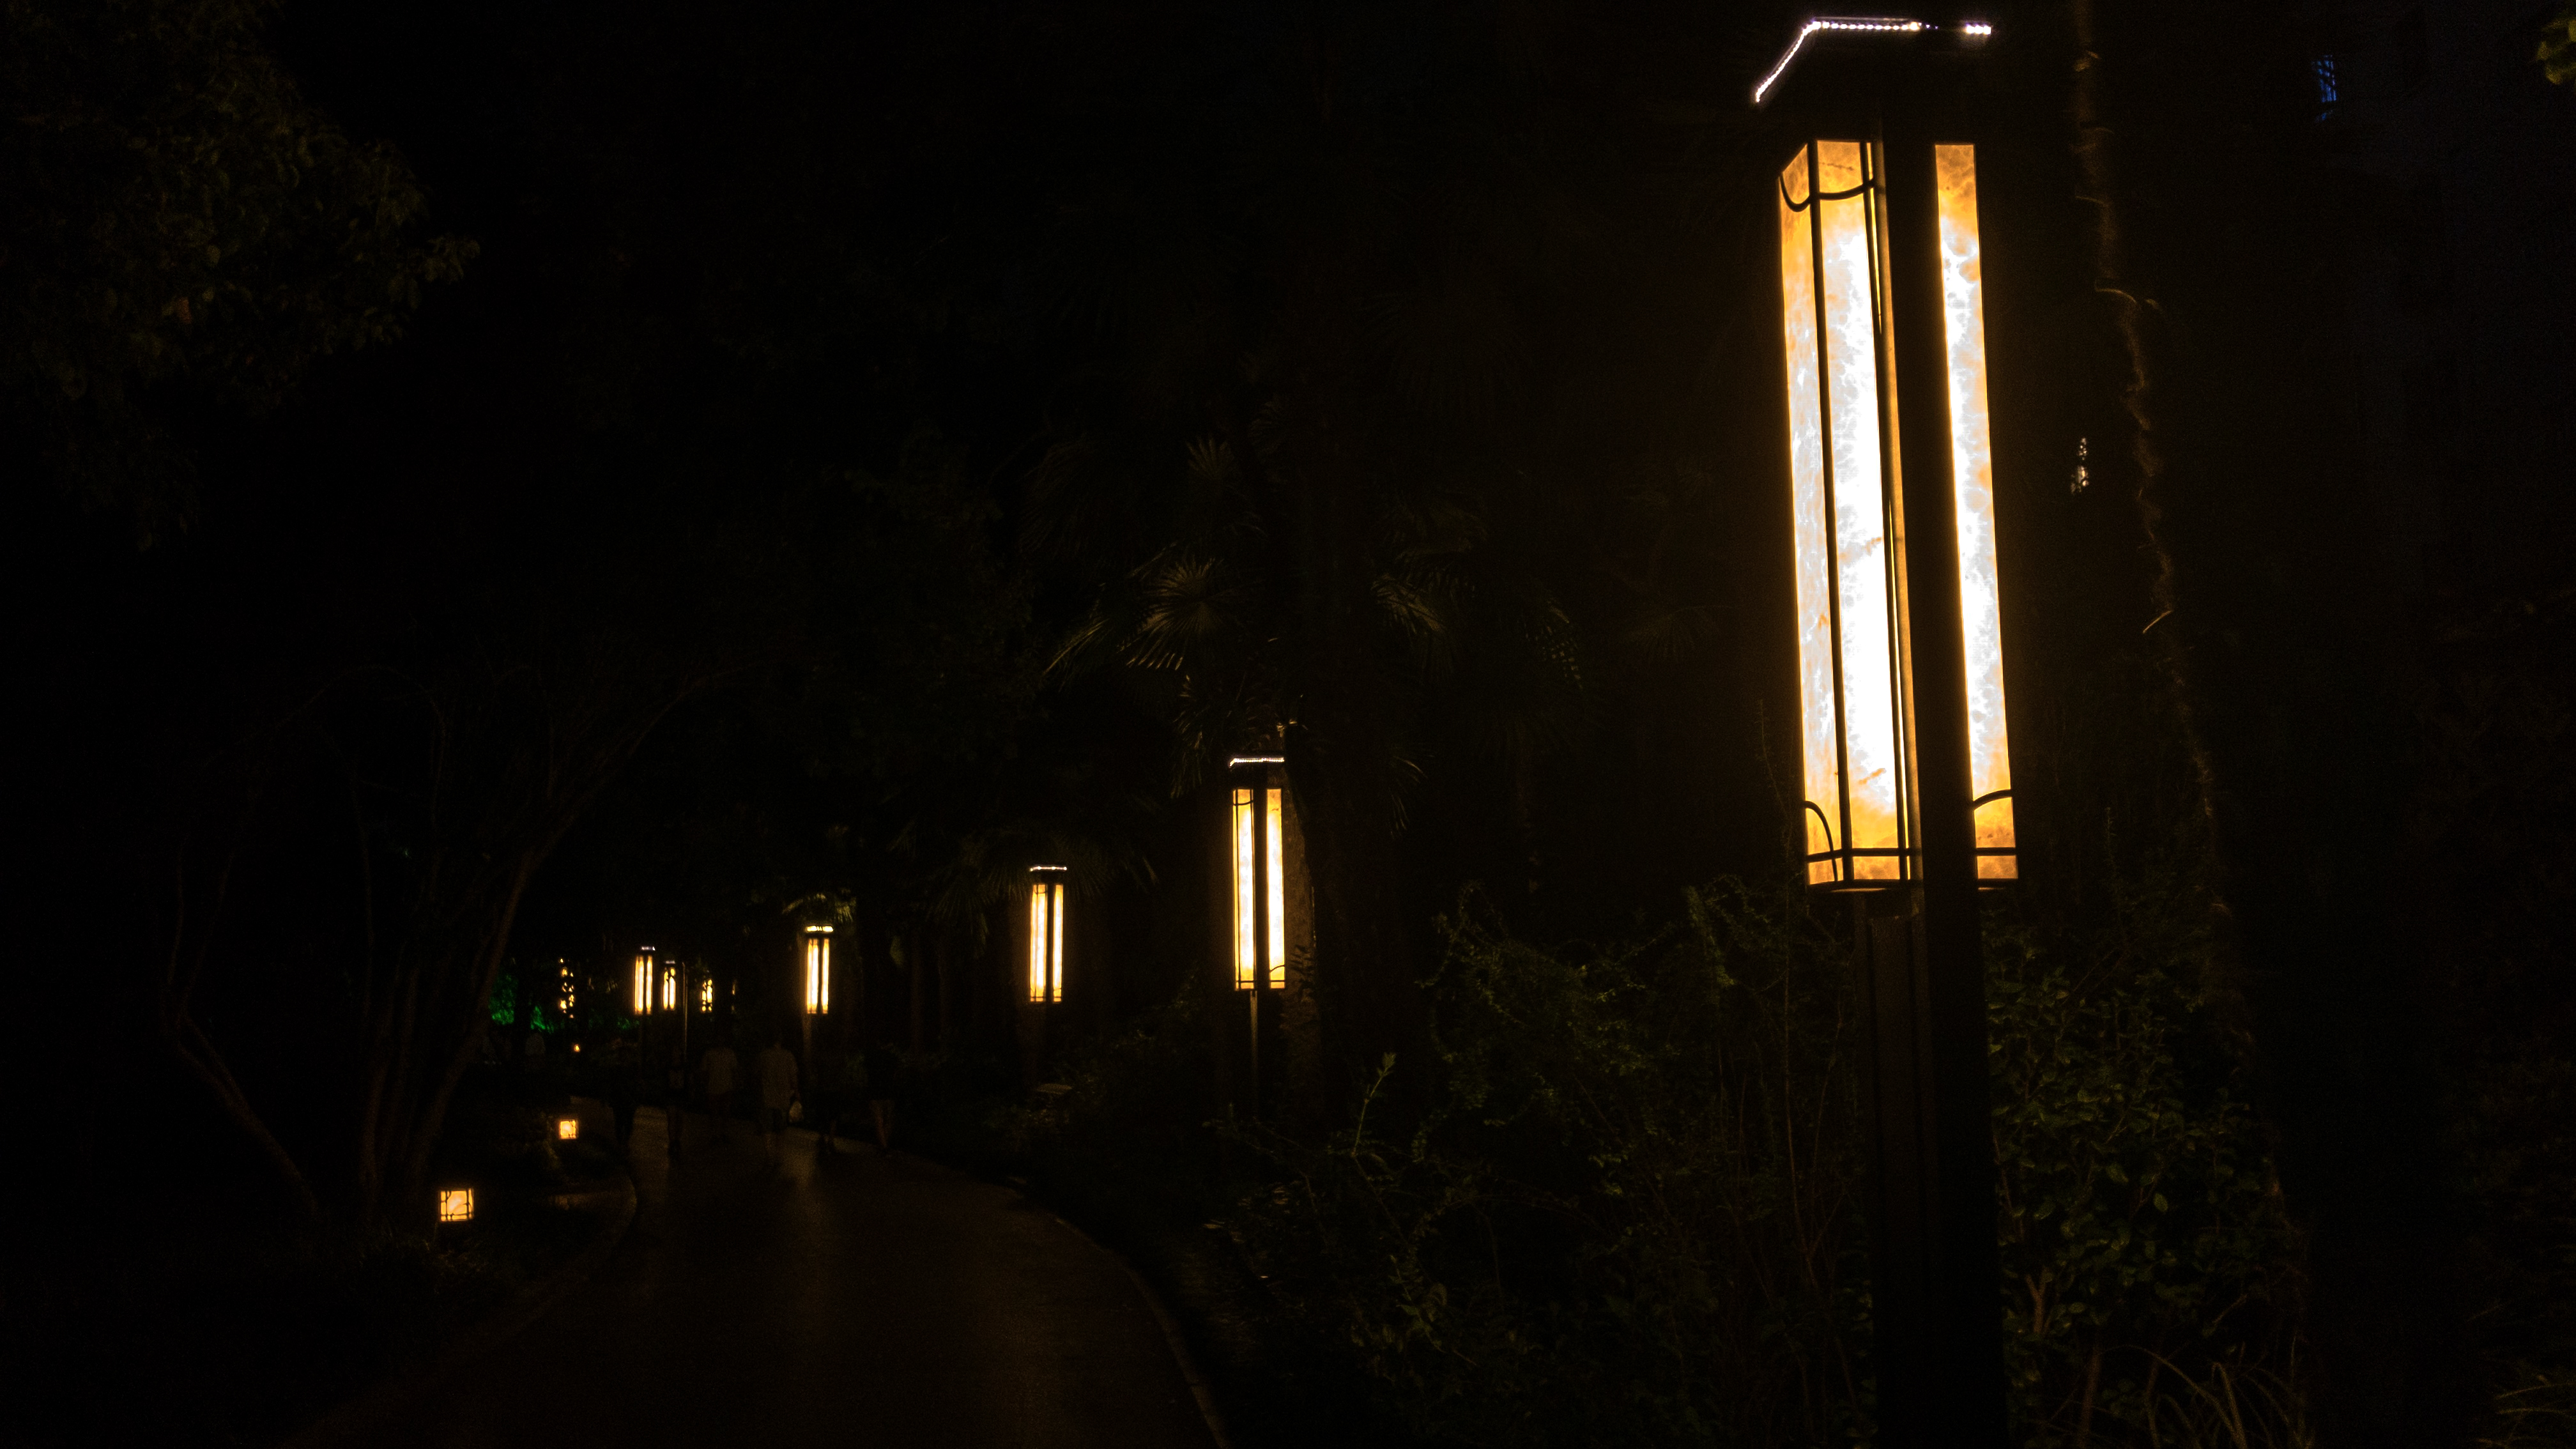
street, night, darkness, light, lighting, sky, light fixture, evening, street light, midnight, tree